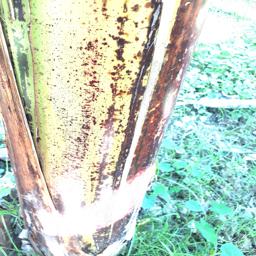
Label: PSEUDOSTEM WEEVIL